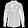
Label: Shirt